Danny Allsopp

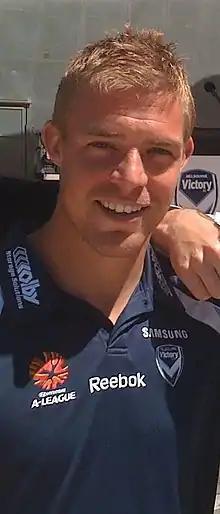
Allsopp as a Melbourne Victory player in 2009

Daniel Lee Allsopp (born 10 August 1978) is an Australian former professional soccer player who played as a forward.